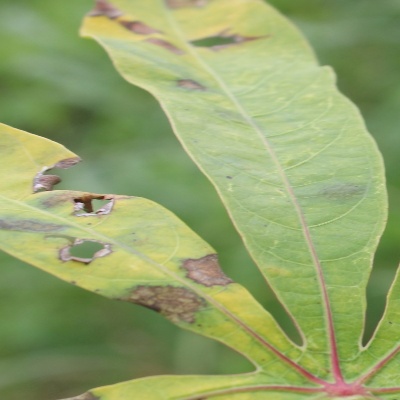
Crop: Cassava
Condition: brown spot